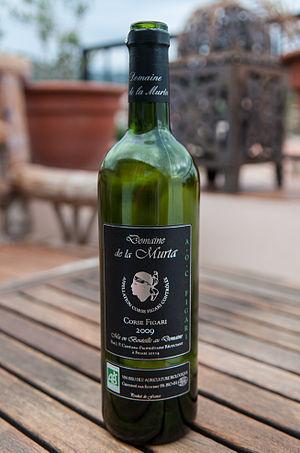
Le figari ou vin de Corse Figari est un vin produit autour de Figari, en Corse-du-Sud.